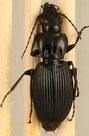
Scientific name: Pterostichus lachrymosus
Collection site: Mountain Lake Biological Station NEON (MLBS), plot MLBS_001